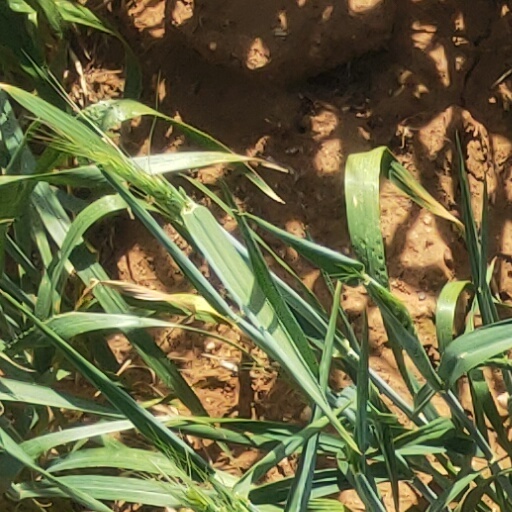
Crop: wheat